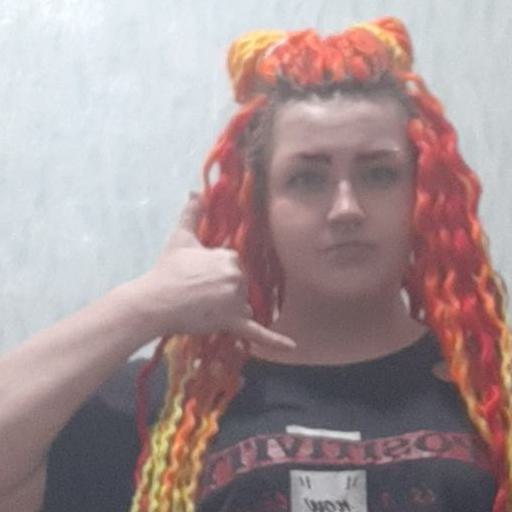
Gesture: call